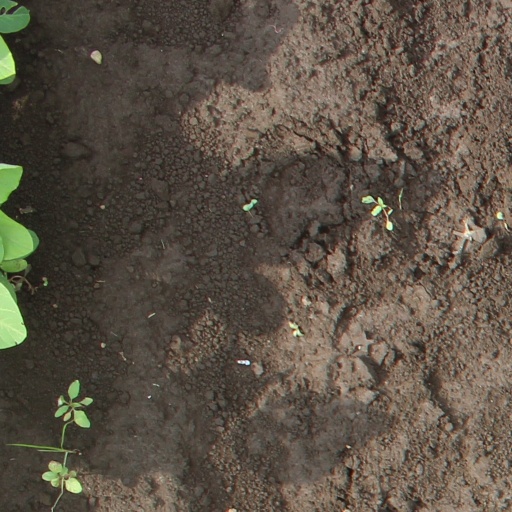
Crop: soybean